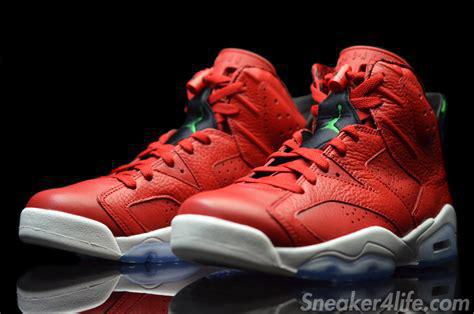
Brand: Nike
Model: Air Jordan 6